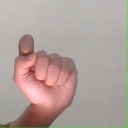
अक्षर: घ